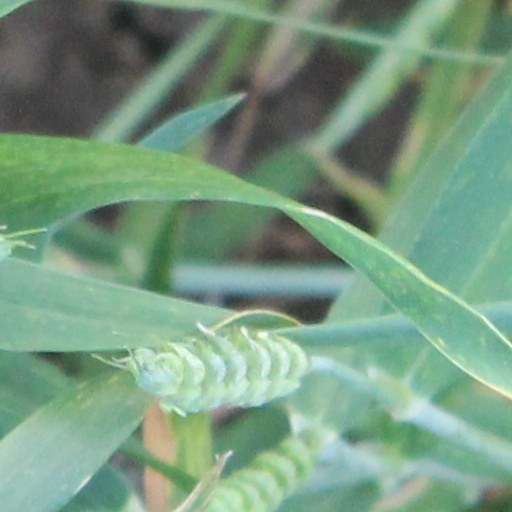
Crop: wheat